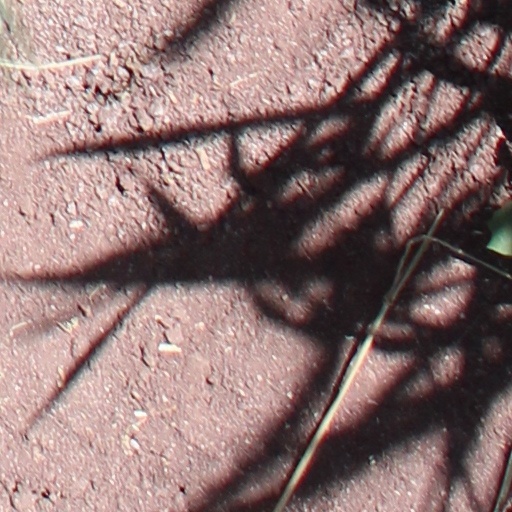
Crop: wheat